Howard the Duck (film)

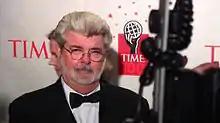
George Lucas stepped down as the president of Lucasfilm to focus on producing films, including "Howard the Duck".

George Lucas attended film school with Willard Huyck and Gloria Katz, who later co-wrote "American Graffiti" with Lucas. After the film's production concluded, Lucas told Huyck and Katz about the comic book "Howard the Duck", primarily written by Steve Gerber, describing the series as being "very funny" and praising its elements of film noir and absurdism. In 1984, Lucas relinquished his presidency of Lucasfilm to focus on producing films. Lucas wanted John Landis to direct the film, but Landis declined. According to the documentary "A Look Back at Howard the Duck", Huyck, Katz and Lucas began to seriously consider adapting "Howard the Duck" as a film, and met with Gerber to discuss the project. Steve Gerber's account differs slightly; he recalls that at the time he was approached to discuss the film, Lucas was not yet involved with the project.